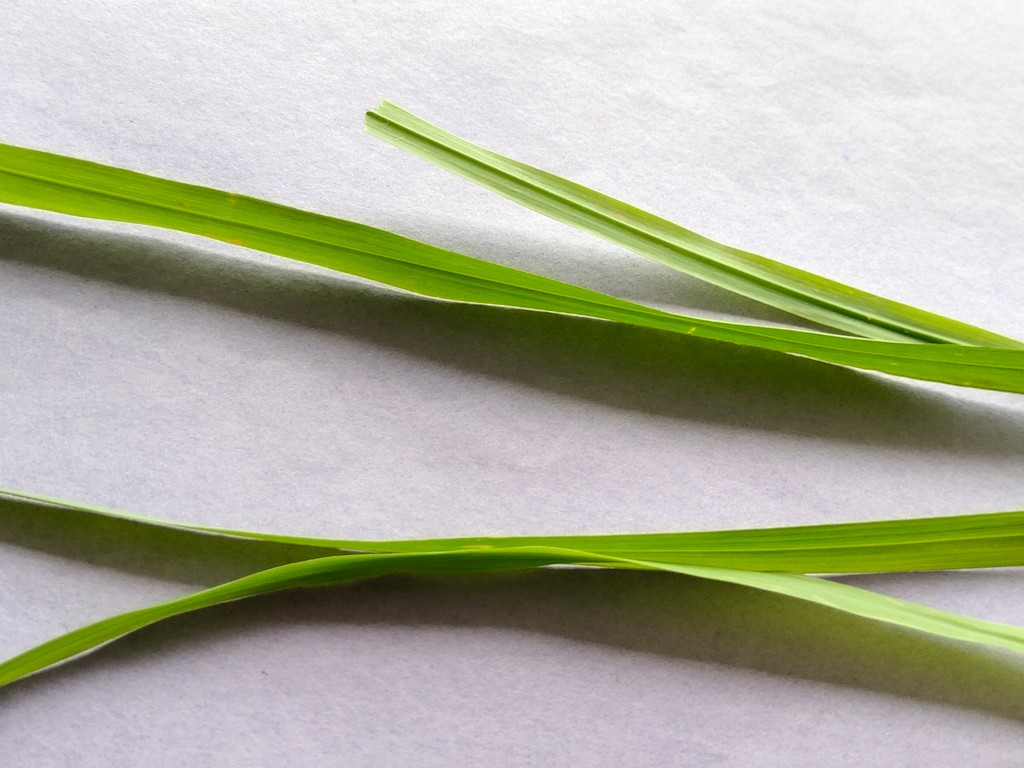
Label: Healthy